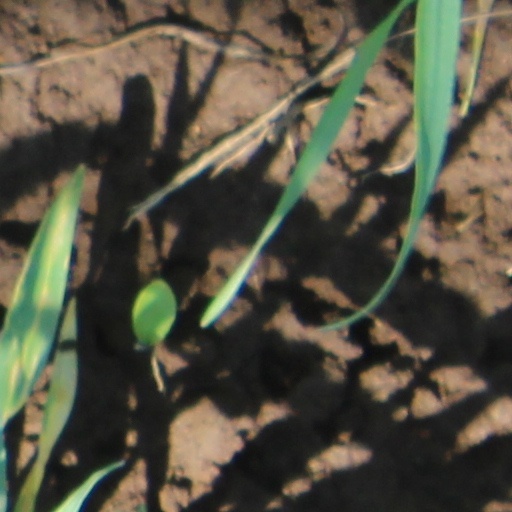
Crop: wheat